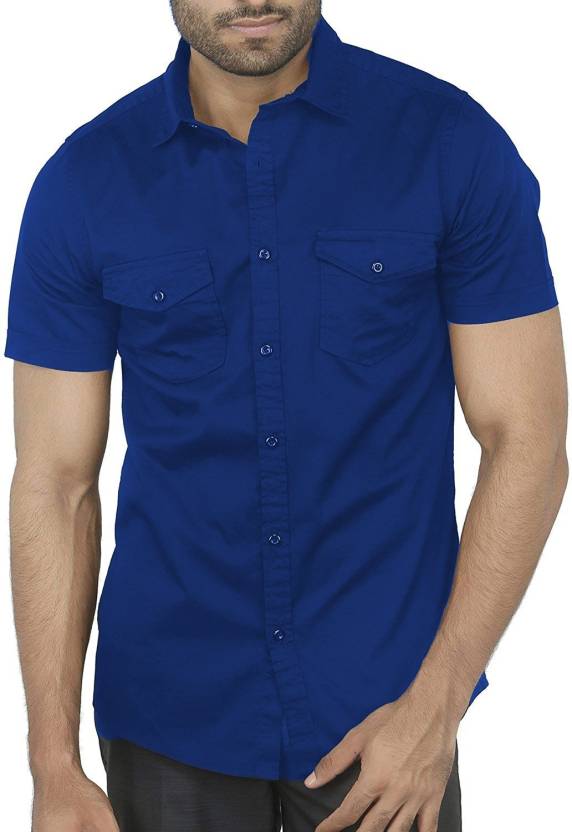
Product: Men Slim Fit Solid Spread Collar Casual Shirt
Price: ₹330
Colors: Dark Blue
Pattern: Solid
Description: Trendy casual shirts are a fashion essential this season and this uber cool piece is just the right pick. This shirt features Half sleeves, spread collar with a full buttoned chest placket for added ease, double pocket at chest, back yoke, and a curved hem that completes the look. Pair this piece with chinos and loafers for a stylish laid-back look.